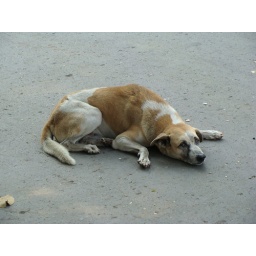
This dog was literally in the middle of the road and seemed oblivious to the traffic